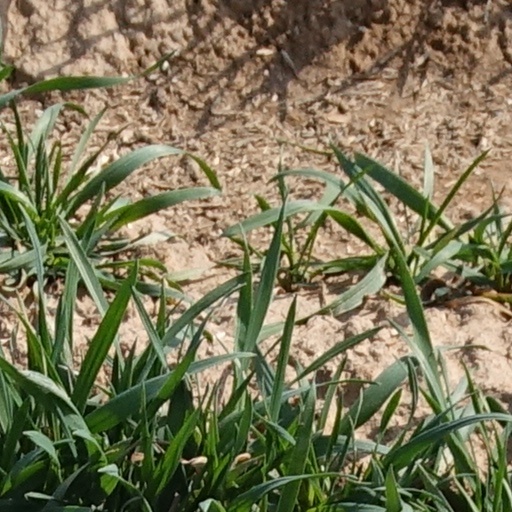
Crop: wheat